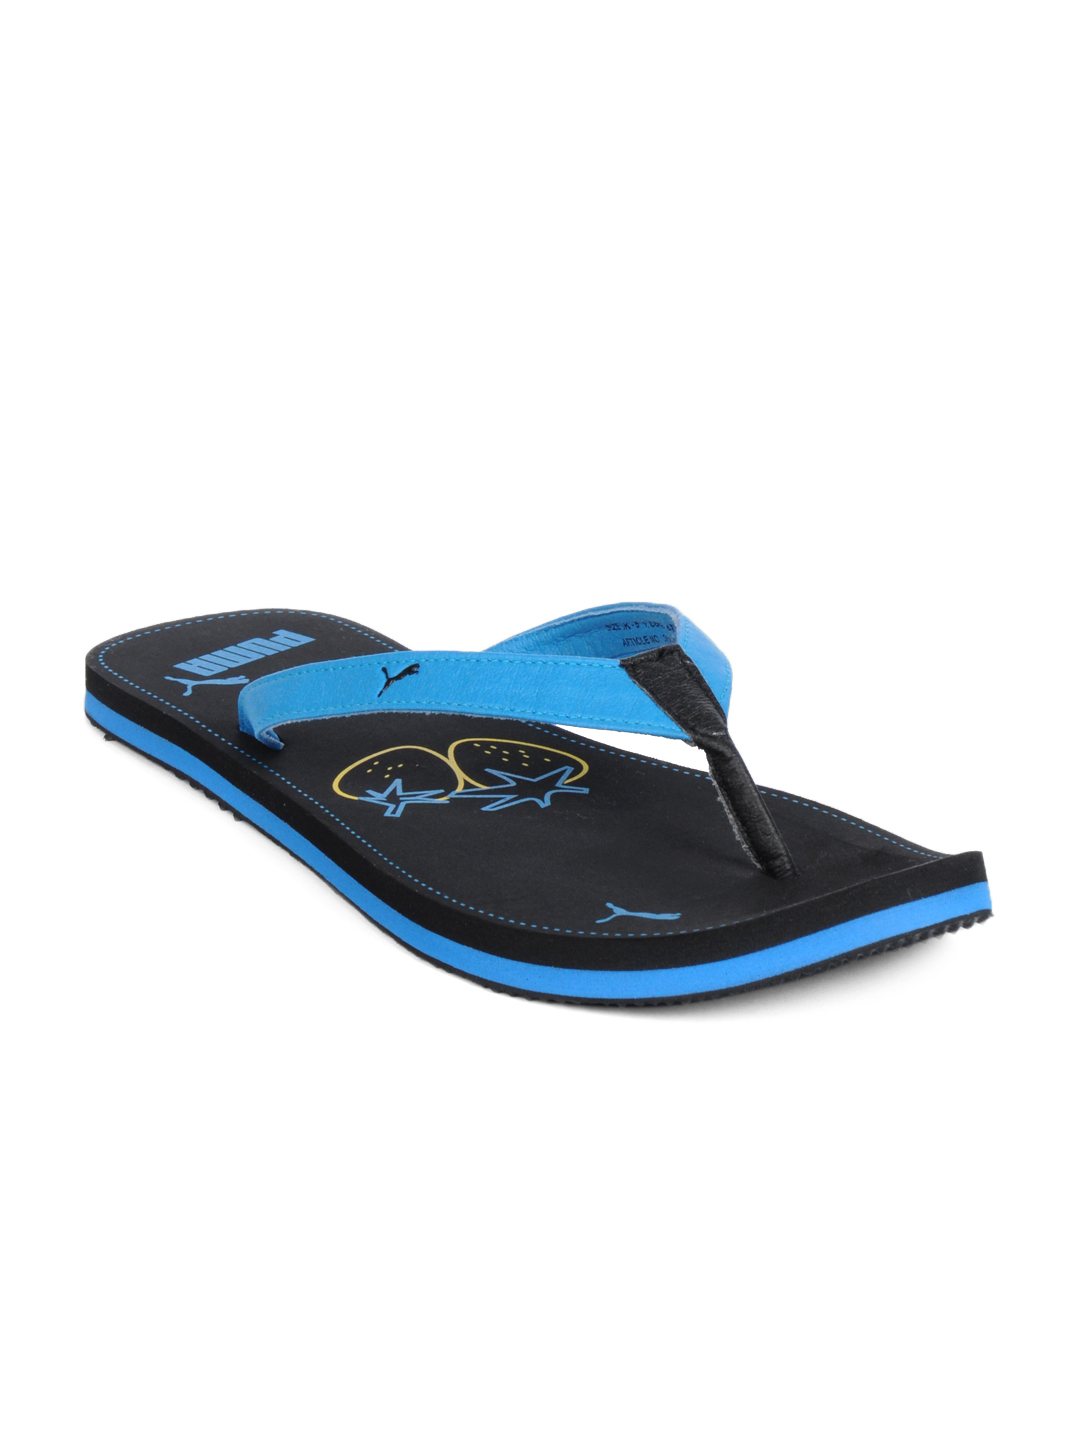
Puma Women Stawberry Black Flip Flops
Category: Footwear / Flip Flops / Flip Flops
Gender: Women
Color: Black
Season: Summer 2012
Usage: Casual